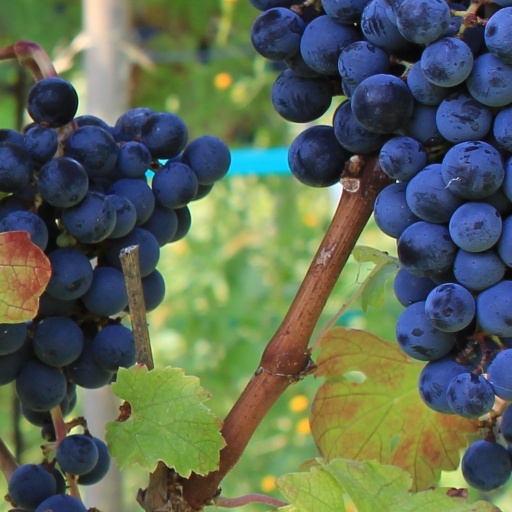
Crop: grape